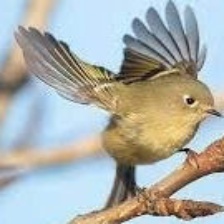
Species: RUBY CROWNED KINGLET
Scientific name: REGULUS CALENDULA